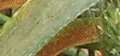
Label: Wheat___Brown_Rust